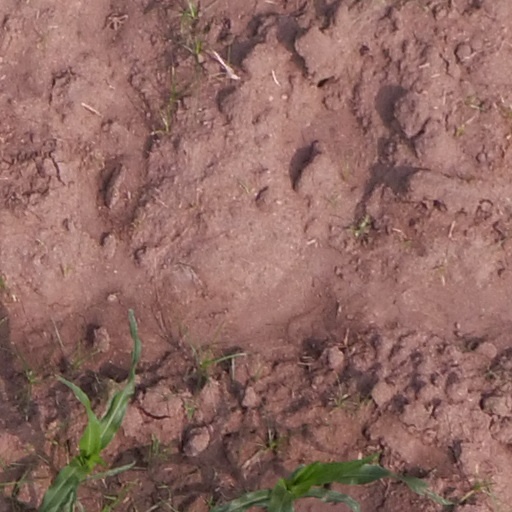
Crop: maize; corn